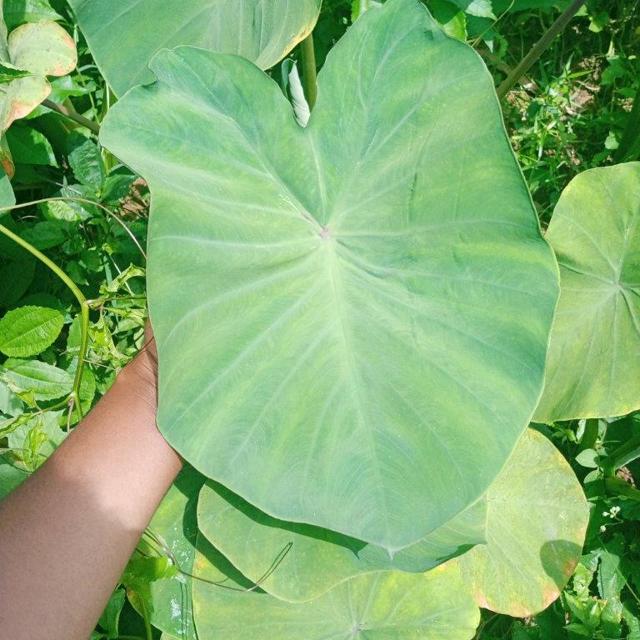
Label: Healthy